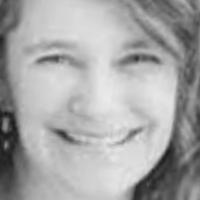
Age group: age 41-55